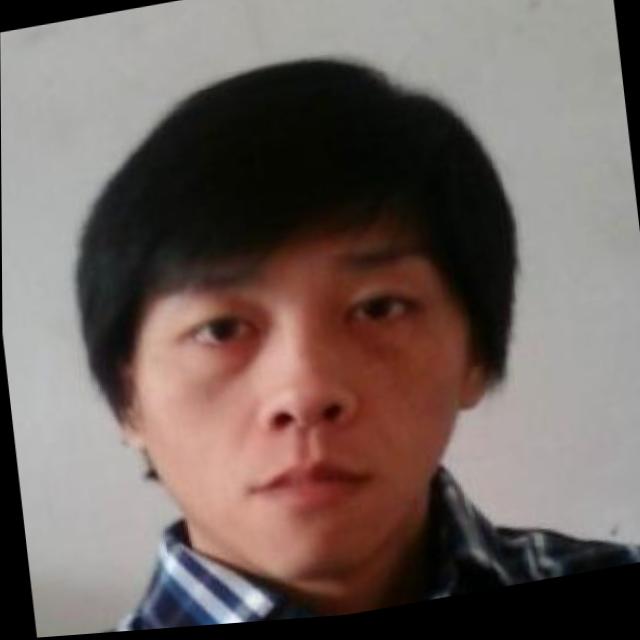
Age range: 21-44